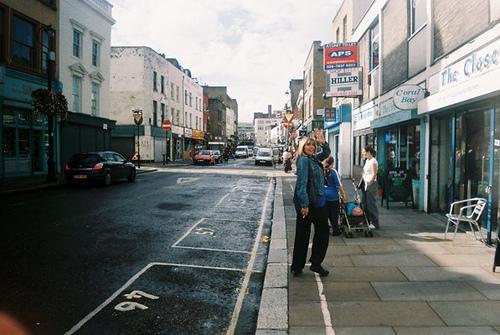
Weather: snow or frosty